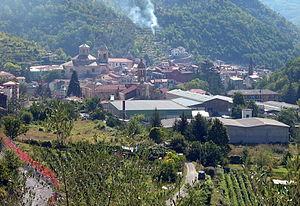
Pieve di Teco est une commune italienne de la province d'Imperia dans la région Ligurie en Italie.